George Martin

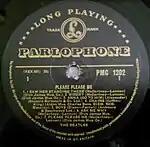
The Beatles' first LP (produced by Martin)

Martin joined EMI in November 1950 as an assistant to Oscar Preuss, who had served as head of EMI's Parlophone label since 1923. Although having been regarded by EMI as a vital German imprint in the past, it was then not taken seriously and used only for EMI's insignificant acts. Among Martin's early duties was managing Parlophone's classical records catalogue, including Baroque ensemble sessions with Karl Haas; Martin, Haas, and Peter Ustinov soon founded the London Baroque Society together. He also developed a friendship and working relationship with composer Sidney Torch and signed Ron Goodwin to a recording contract. In 1953, Martin produced Goodwin's first record, an instrumental rendition of Charlie Chaplin's theme from "Limelight", which made it to no. 3 on the British charts.